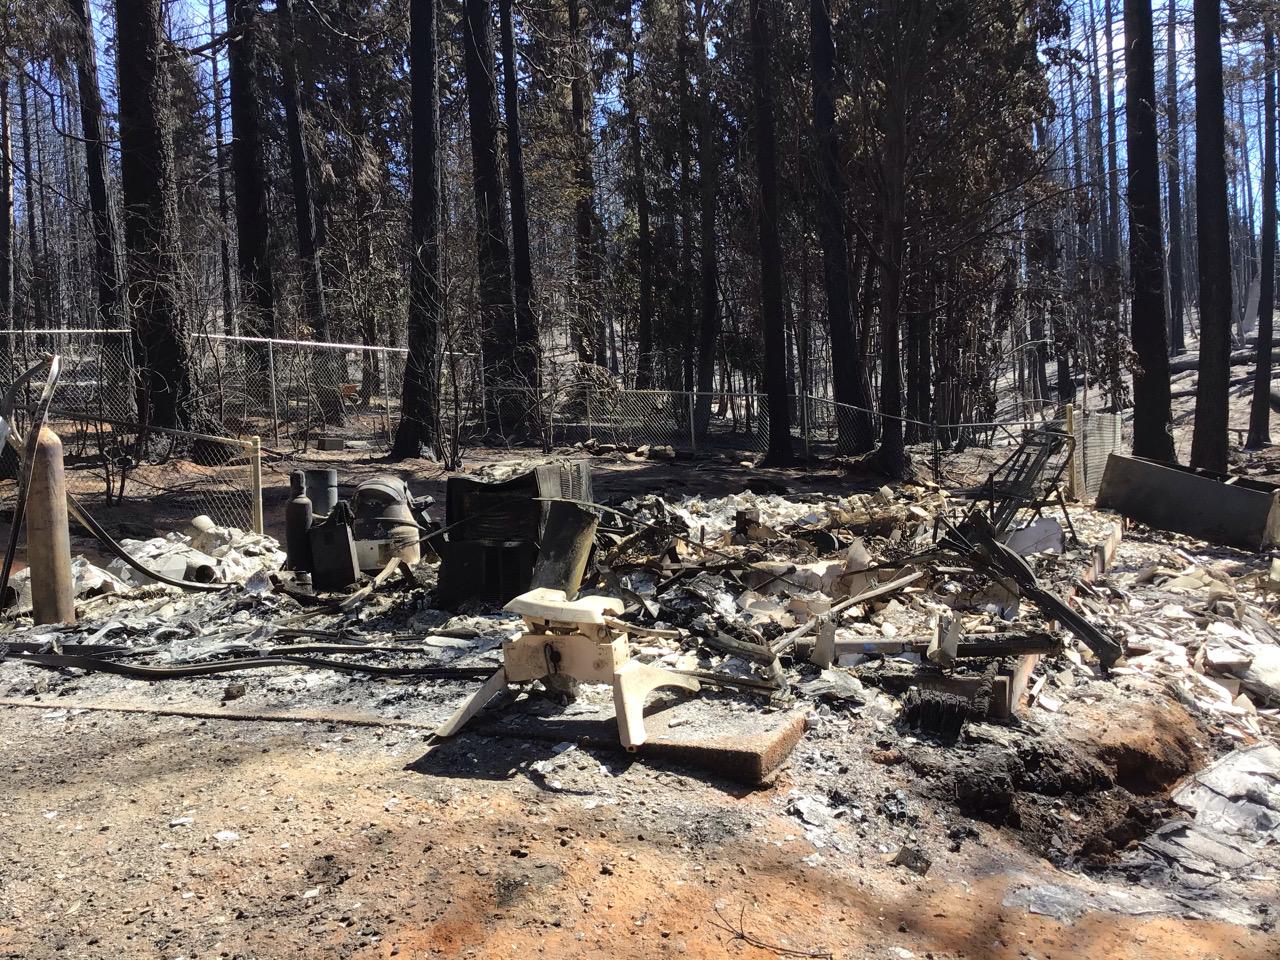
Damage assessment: destroyed